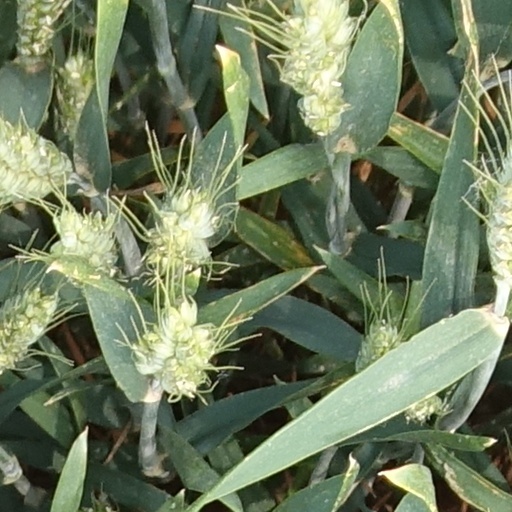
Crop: wheat